Maroon beret

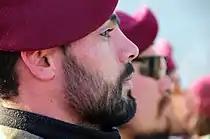

The maroon beret is worn by all members of the 25th (Airborne) Infantry Battalion ("Jägerbataillon 25") of the Austrian Armed Forces ("Bundesheer"), which is a mixed airborne/air assault unit.